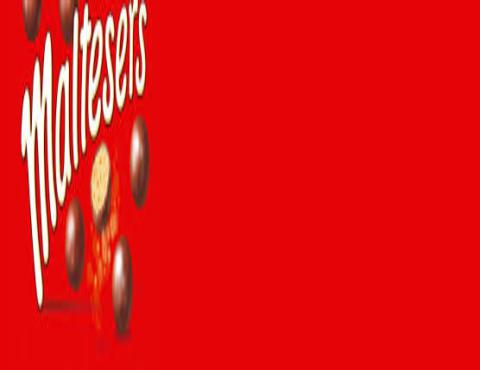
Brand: Maltesers
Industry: Food